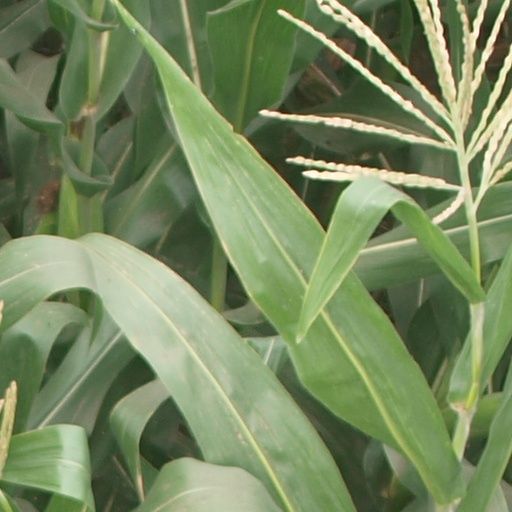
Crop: maize; corn